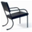
Label: chair